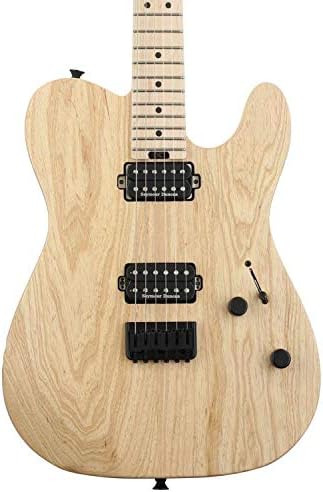
Charvel Pro-Mod San Dimas Style 2 HH Hardtail Ash Guitar Center Natural Ash
Category: Musical Instruments
Pro-Mod San Dimas Style 2 HH Hardtail Ash Guitar Center Natural Ash. Pedigreed shredders from the ‘80s, Pro-Mod San Dimas guitars are packed with high-speed playability and innovative design elements that epitomize Charvel’s definitive combination of time-honored style and modern features, power and performance. The Pro-Mod San Dimas Style 2 HH FR Ash offers an ash body coupled with a two-piece bolt-on maple neck with graphite reinforcement rods for rock-solid stability, despite the ravages of the road and climate. Engineered for effortlessly nimble and highly-expressive playing, this guitar has a speed neck profile, a 12-16 in. compound radius maple fingerboard with hand-rubbed urethane gel back finish, 22 jumbo frets, offset dot inlays and a convenient thumbwheel truss rod butt-adjust for easy access. Hot-rodded for unparalleled performance and versatile sound, it is equipped with a high-output Seymour Duncan JB TB-4 humbucking bridge pickup and a warm, fat Seymour Duncan ’59 SH-1N humbucking neck pickup for killer tone, controlled with a three-way blade. The volume control hides a push/pull coil split for even more highly useful tonal variations, ideal for everything from a biting lead sound to thick, chunky rhythm work, while the No-Load tone control operates like a standard tone control from positions one through nine, removing itself from the circuit at position ten for transparent sound, letting the full natural voice of the guitar shine through. Also equipped with a Charvel HT6 string-through-body hardtail bridge, providing endless sustain with laser intonation. Case sold separately.
Features: Body Body shape: Double cutaway Body type: Solid body Body material: Solid wood Top wood: Not applicable Body wood: Ash Body finish: Satin Orientation: Right handed Neck Neck shape: Not specified Neck wood: 2-piece Maple with graphite reinforcement Joint: Bolt-on Scale length: 25.5 in. Truss rod: Standard Neck finish: Hand-rubbed Urethane Fretboard Material: Maple Radius: Compound | Pedigreed shredders from the ‘80s, Pro-Mod San Dimas guitars are packed with high-speed playability and innovative design elements that epitomize Charvel’s definitive combination of time-honored style and modern features, power and performance | The Pro-Mod San Dimas Style 2 HH FR Ash offers an ash body coupled with a two-piece bolt-on maple neck with graphite reinforcement rods for rock-solid stability, despite the ravages of the road and climate | Engineered for effortlessly nimble and highly-expressive playing, this guitar has a speed neck profile, a 12-16 in | compound radius maple fingerboard with hand-rubbed urethane gel back finish, 22 jumbo frets, offset dot inlays and a convenient thumbwheel truss rod butt-adjust for easy access